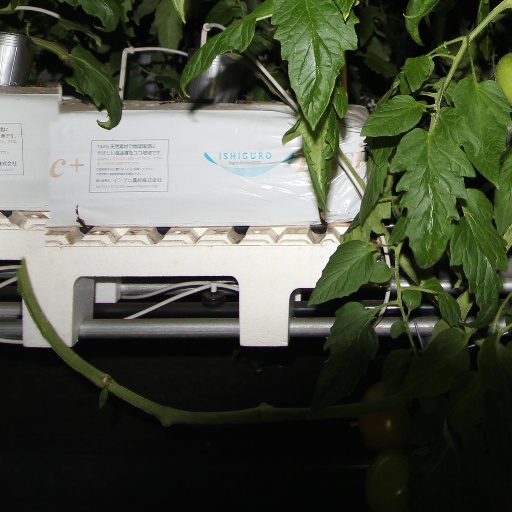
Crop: tomato